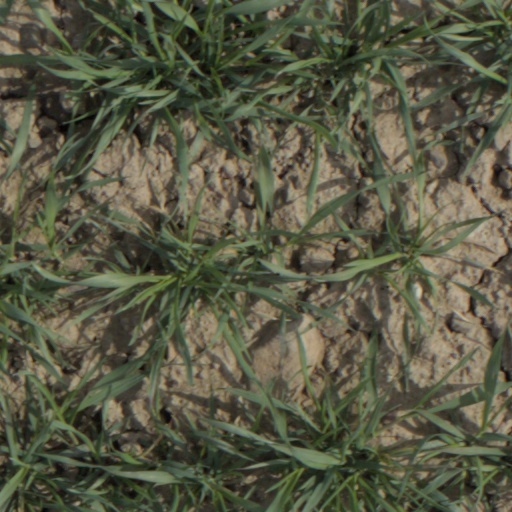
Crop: wheat